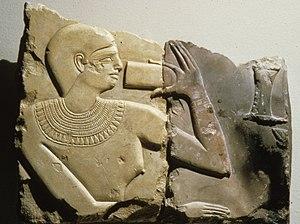
Henou, est un explorateur égyptien sous le règne de Montouhotep III vers -2000 et à l'origine haut fonctionnaire, notamment détenteur des titres de « Protecteur de la mer Rouge » et « Chef des six cours de Justice ».